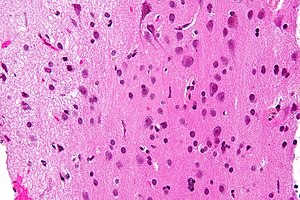
Hvid substans
Micrograf der viser hvid substans med dets karakteristiske fine netagtige udseende (venstre for billedet, lysere pink) og grå substans, med dets karakteristiske neuronale cellekroppe (højre for billedet - mørkere pink). HPS farvning.
Hvid substans er en af de to komponenter i centralnervesystemet og består mestendels af myelinerede aksoner. Den anden komponent i systemet er grå substans.